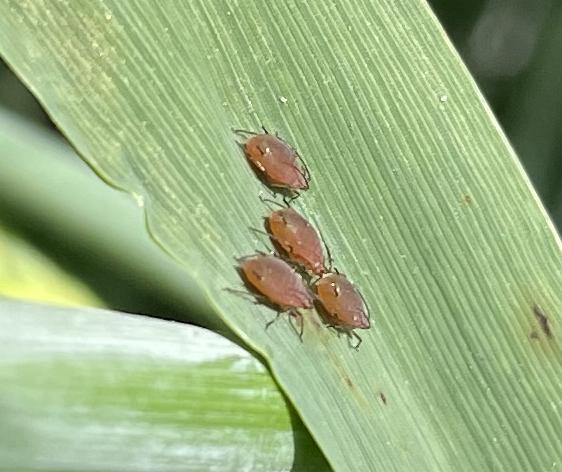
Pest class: english_grain_aphid